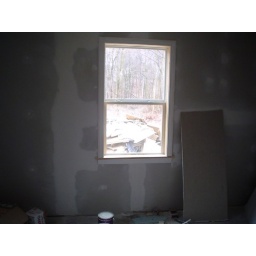
back door in other bedroom was